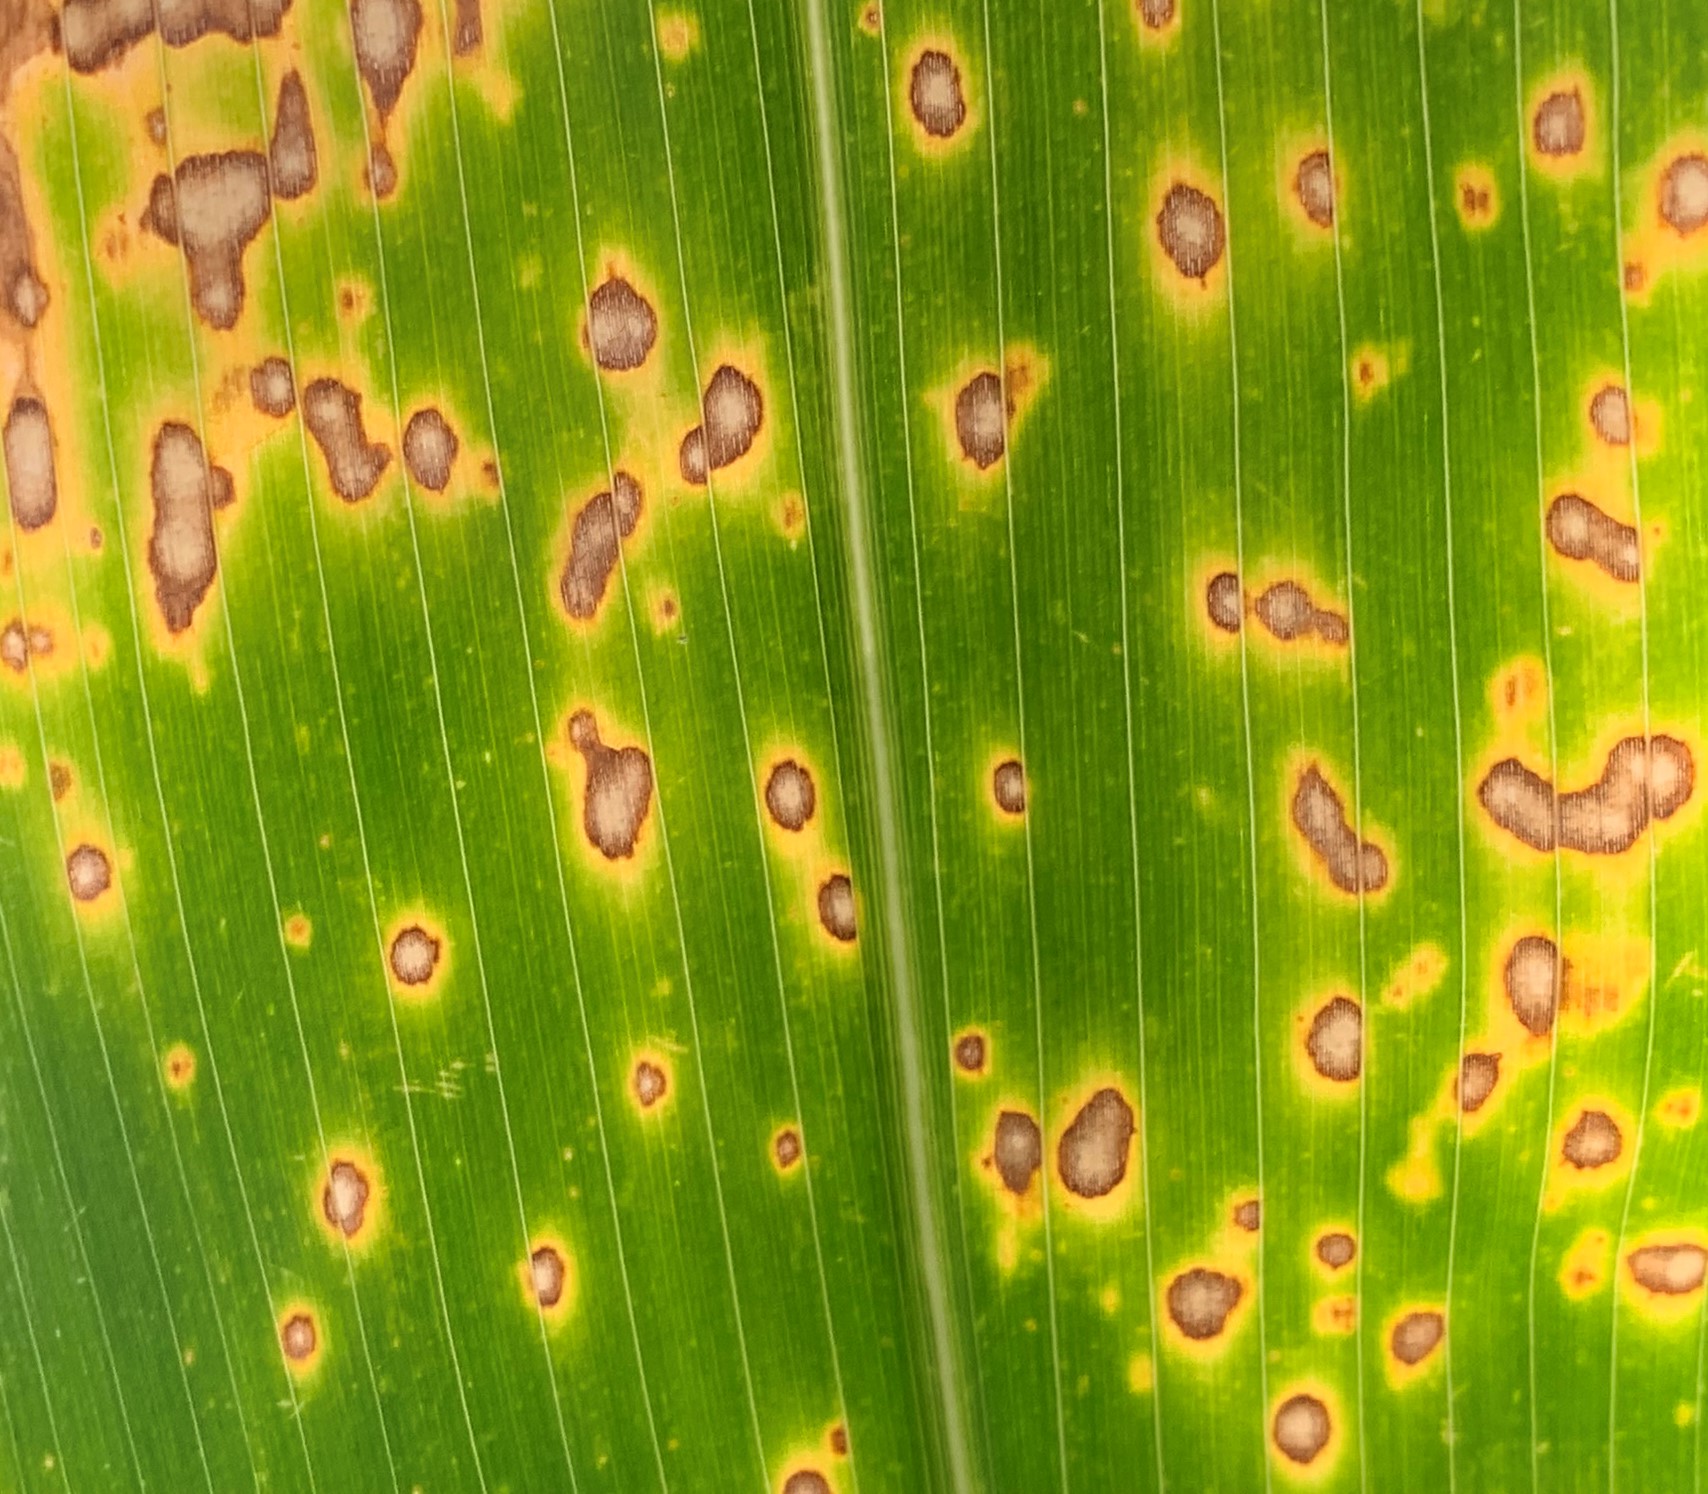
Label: MLN